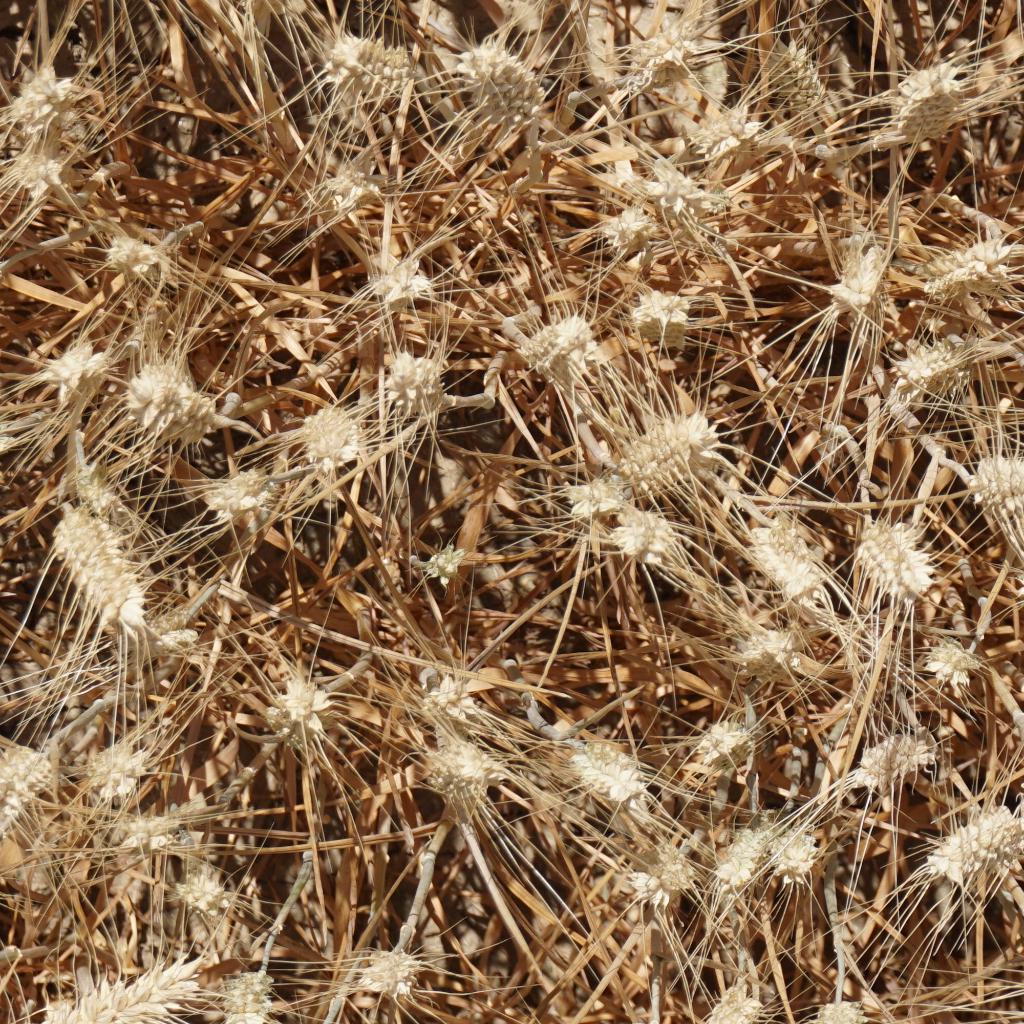
Country: France
Location: Gréoux
Wheat development stage: Filling - Ripening